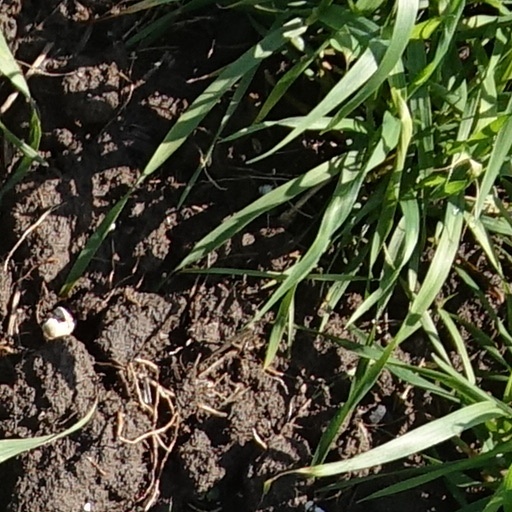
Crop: wheat